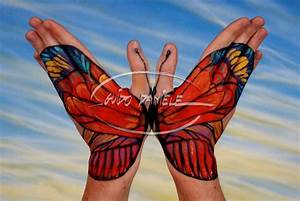
Label: butterfly